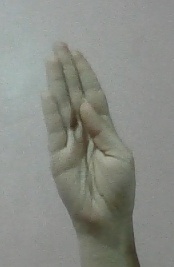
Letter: kaaf